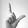
ASL letter: L